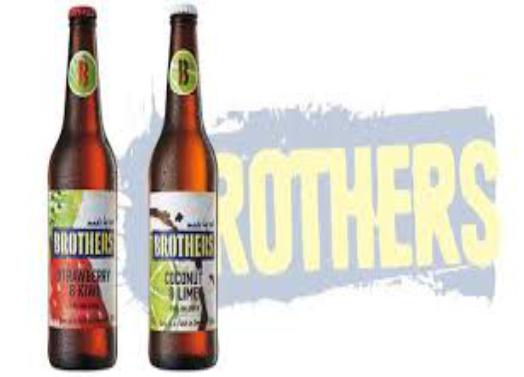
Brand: Brothers Cider
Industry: Food